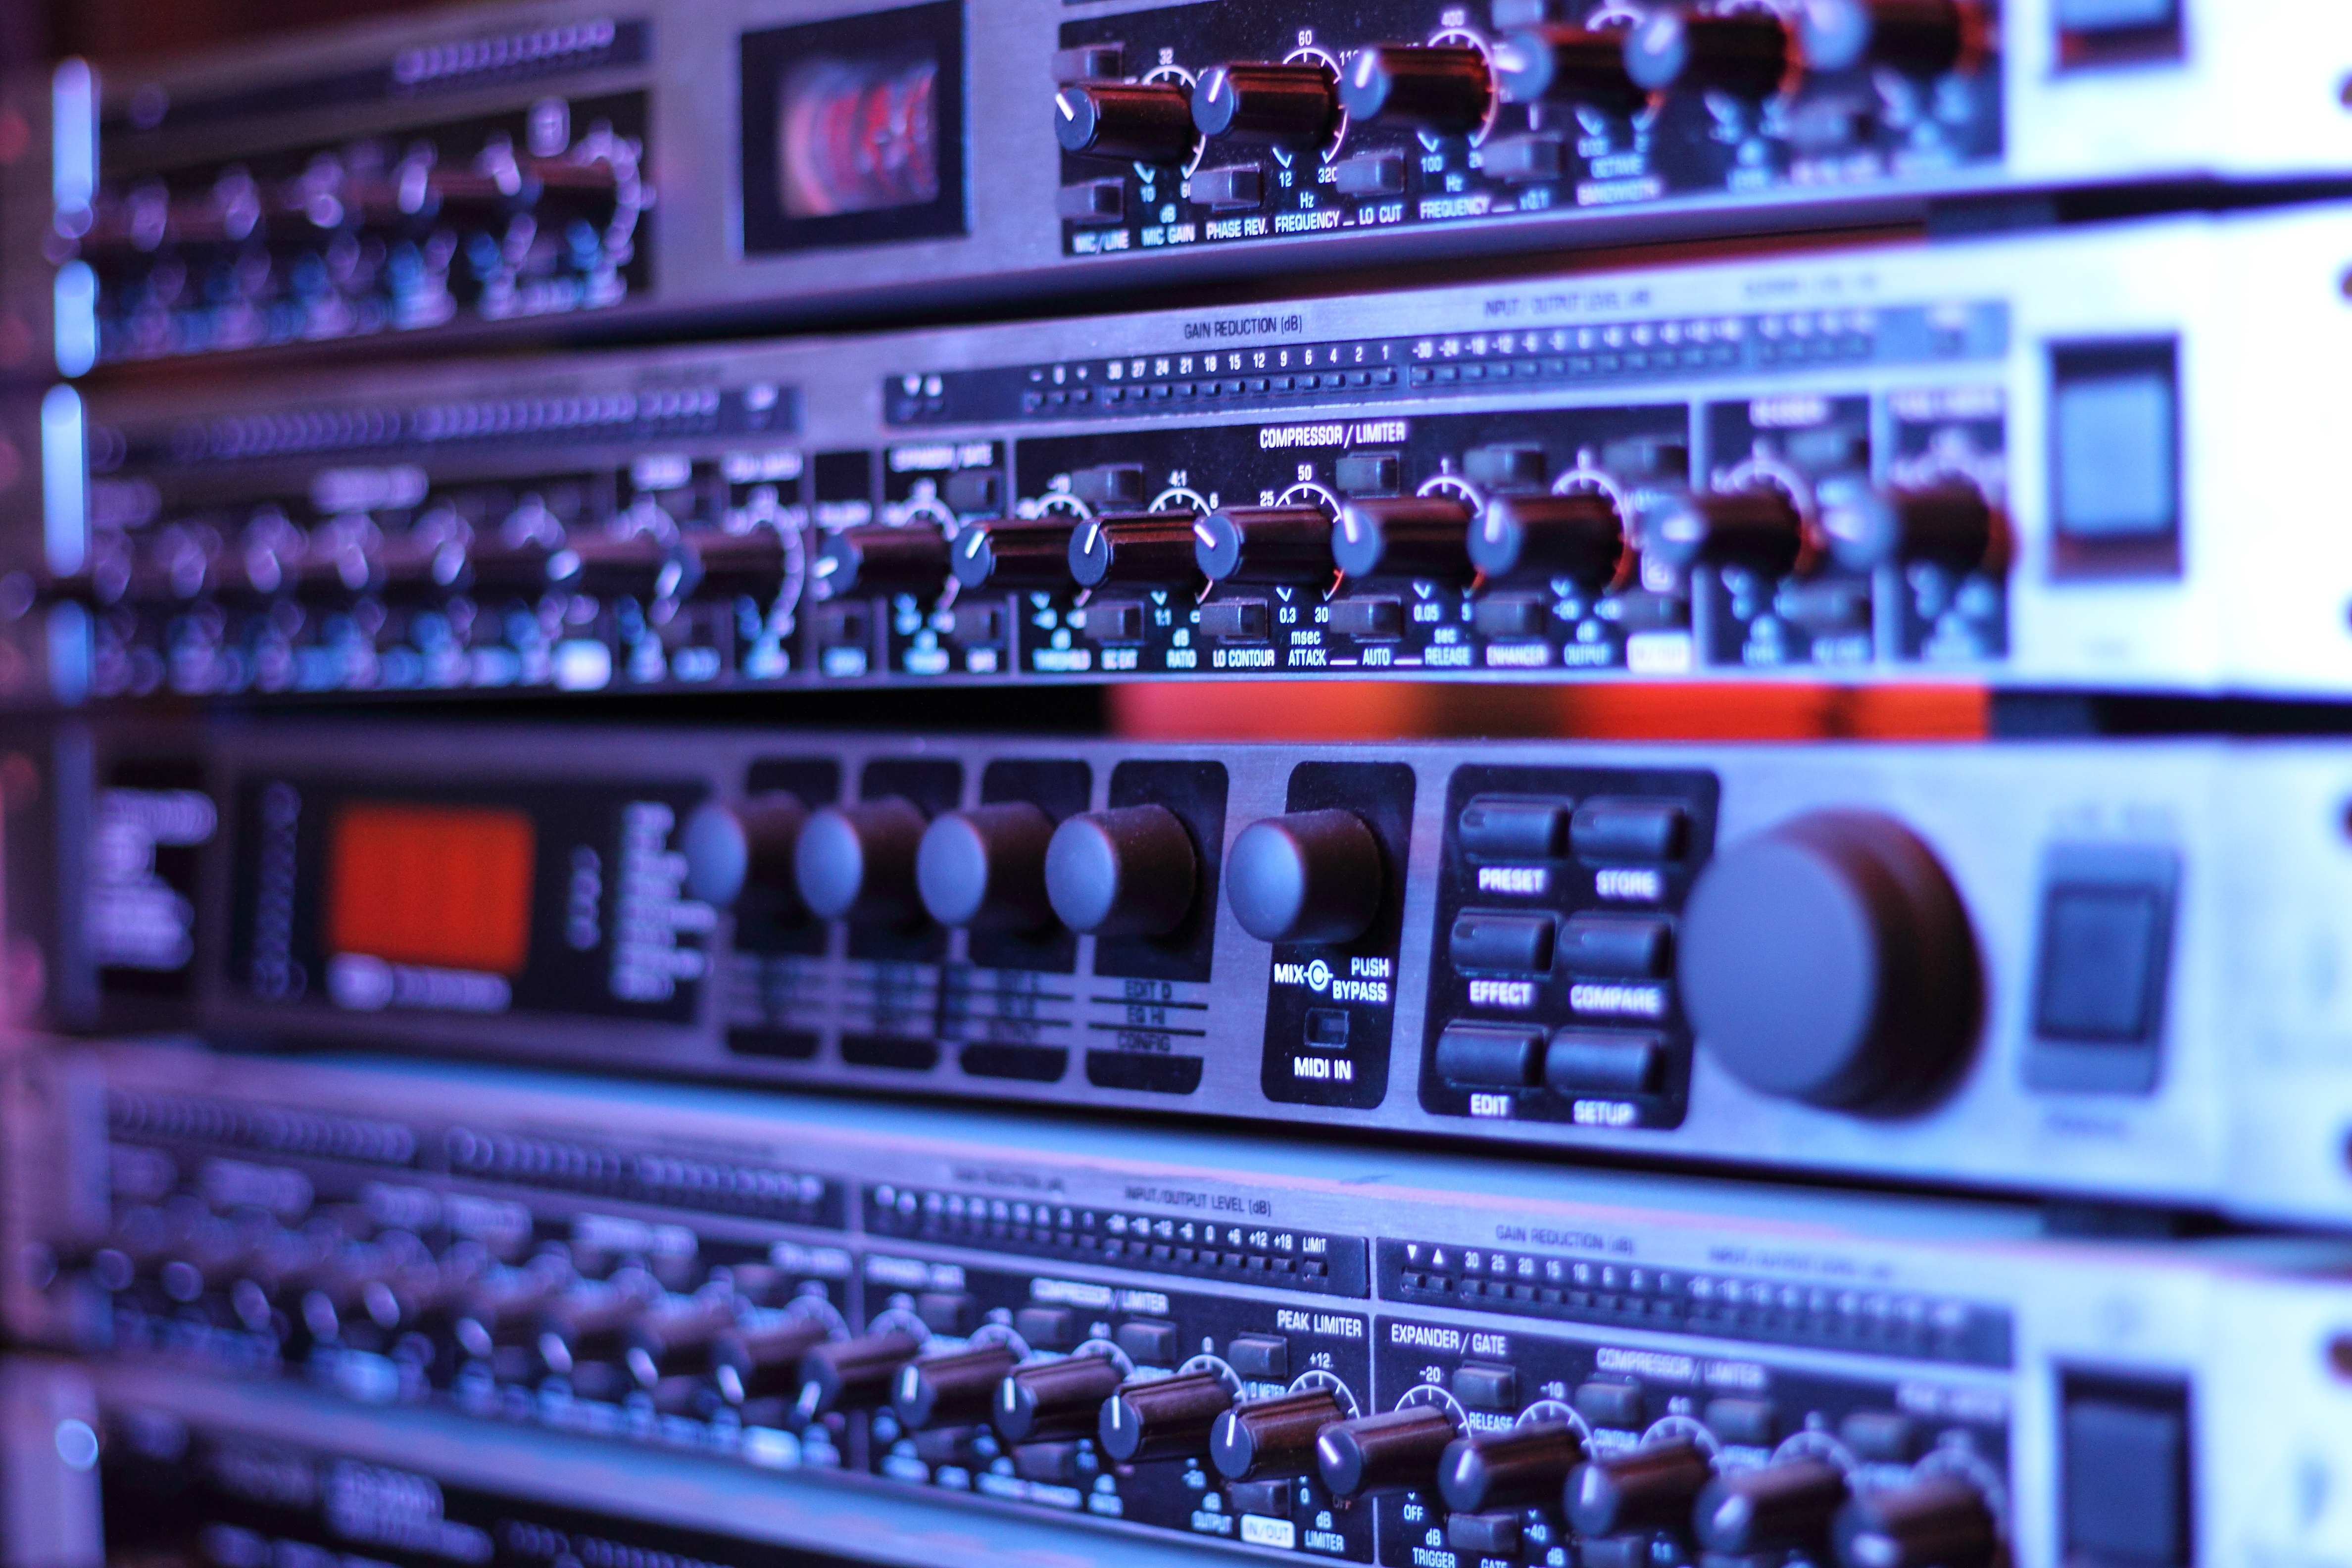
musical instrument, synthesizer, musical keyboard, electronic instrument, analog synthesizer, audio engineer, record producer, sound design